East Side (Manhattan)

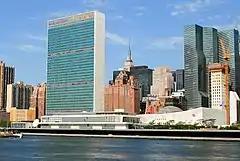
The East side of Manhattan, as seen across the East River from Roosevelt Island in 2008; from left to right: the United Nations Secretariat Building, U.N. Conference Building, and the U.N. General Assembly. In the background are the Empire State Building, Tudor City, and other high-rise buildings in Manhattan.

The East Side of Manhattan refers to the side of Manhattan which abuts the East River, and faces Brooklyn and Queens, all in New York City. Fifth Avenue, Central Park from 59th to 110th streets, and Broadway below 8th Street separate it from the West Side.